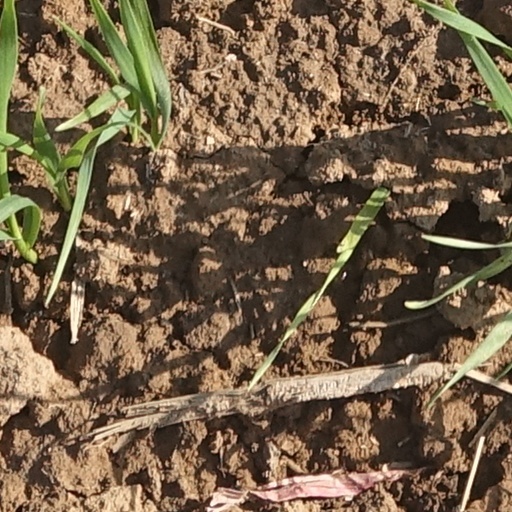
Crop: wheat